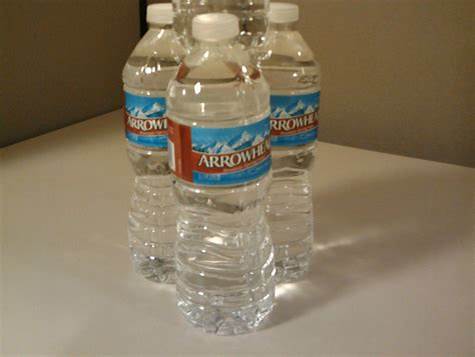
Waste category: plastic